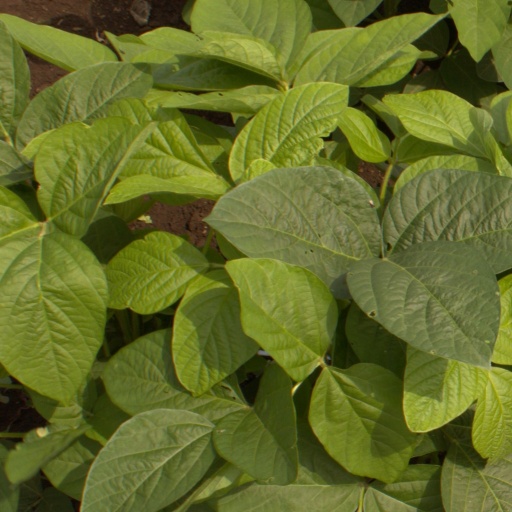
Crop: soybean